Isotopic analysis by nuclear magnetic resonance

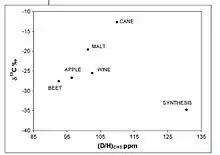
Application to vinegar. [From Eurofins Analytics France

SNIF-NMR is the official method of the OIV to determine the authentication of wine origin, and as of this date, is the only method to detect C3 sugar addition (like beet sugar).